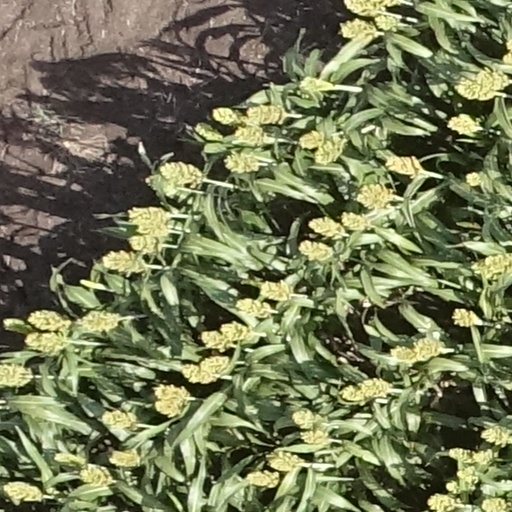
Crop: sorghum